John Scott (died 1485)

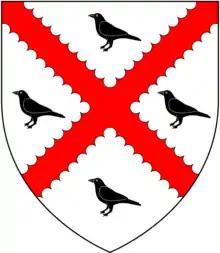
Arms of Beaufitz: "Argent, a saltire engrailed gules between four ravens proper"

Scott married Agnes Beaufitz (d.1486/7), daughter and co-heiress of William Beaufitz of The Grange, Gillingham, Kent, and likely also a fishmonger of London, by whom he had a son and two daughters: